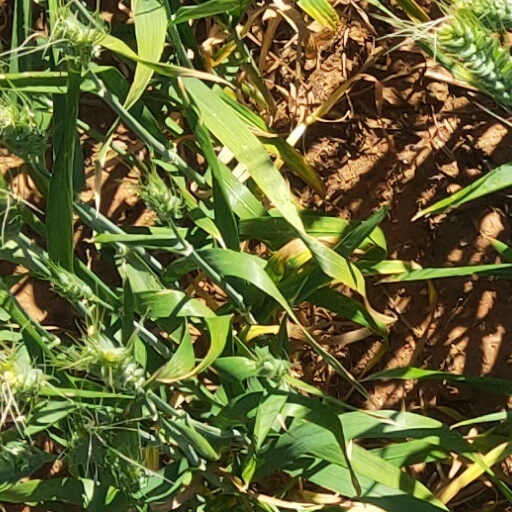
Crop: wheat